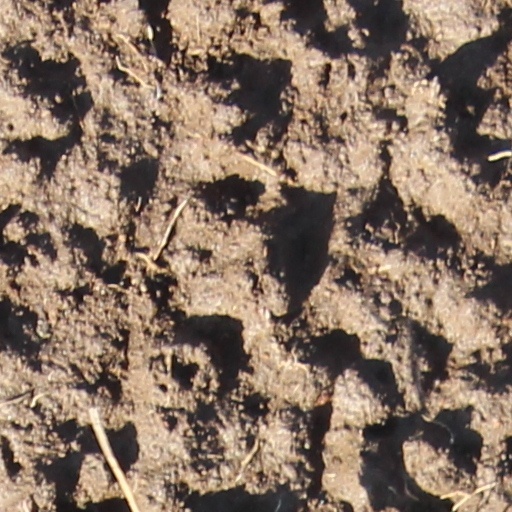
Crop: wheat